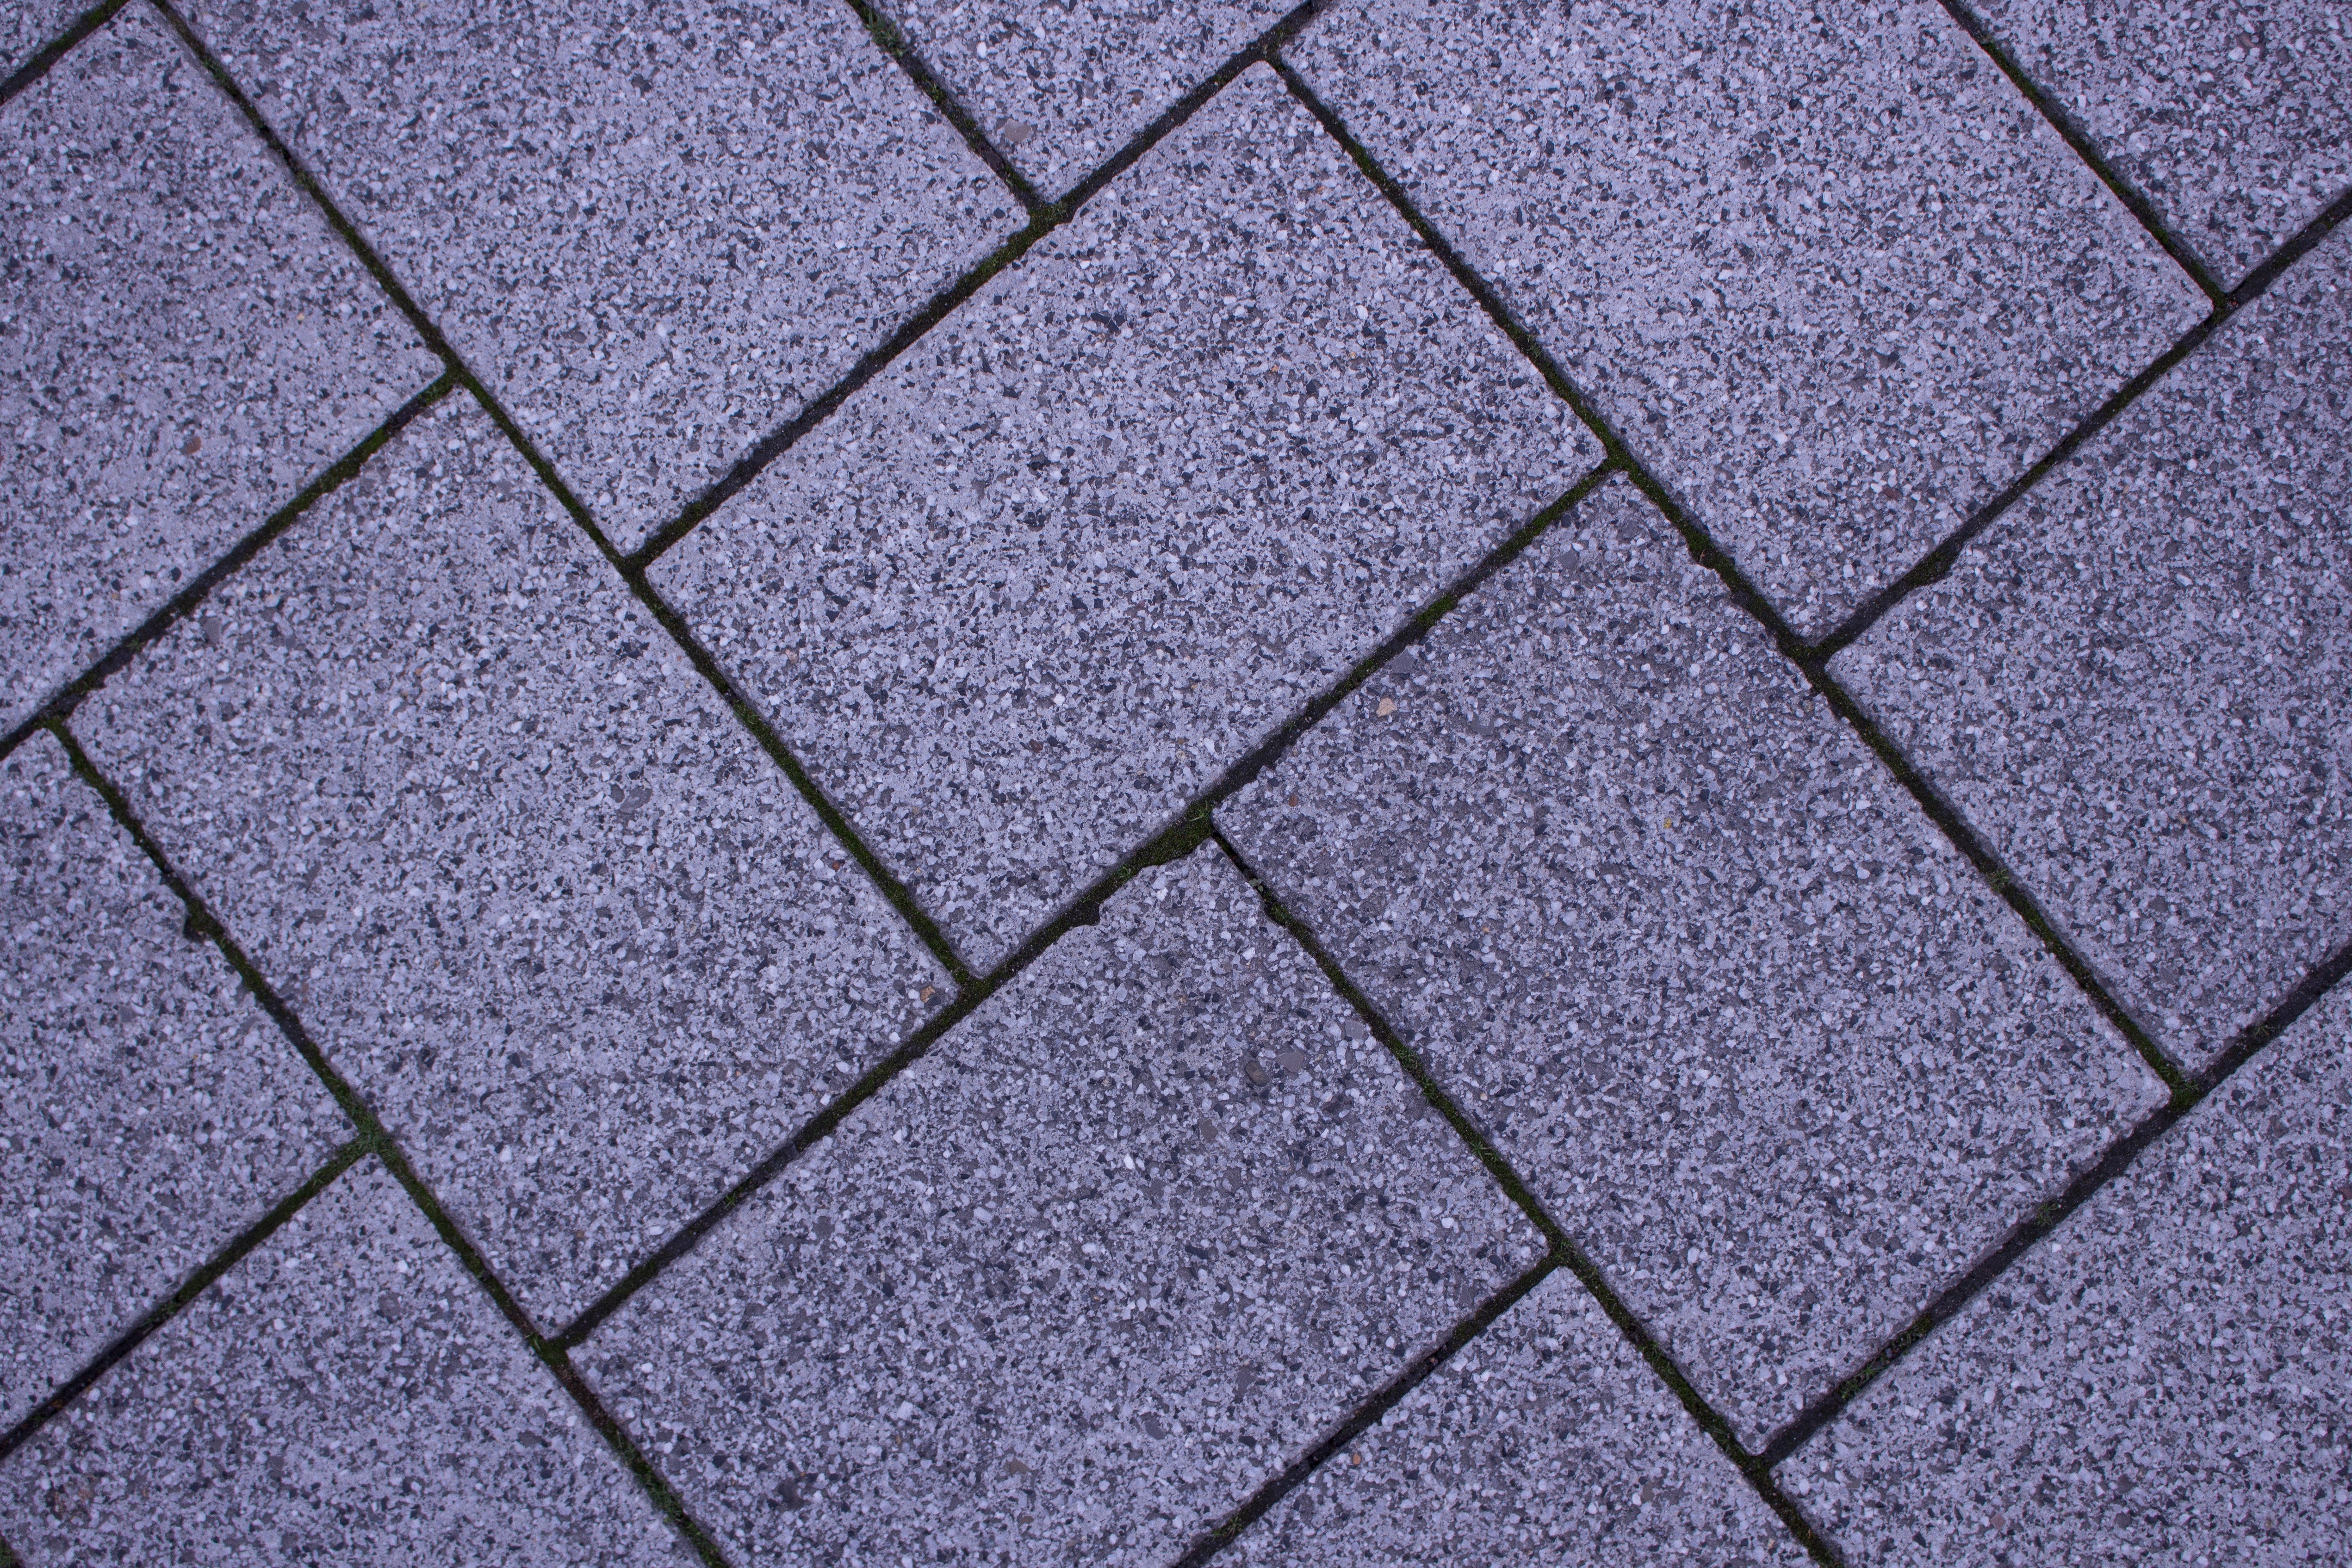
structure, road, ground, texture, leaf, floor, cobblestone, wall, stone, asphalt, pavement, pattern, line, soil, tile, blue, monochrome, circle, background image, design, symmetry, shape, away, paving stones, joints, flooring, stone floor, road construction, natural stones, road surface, outdoor structure